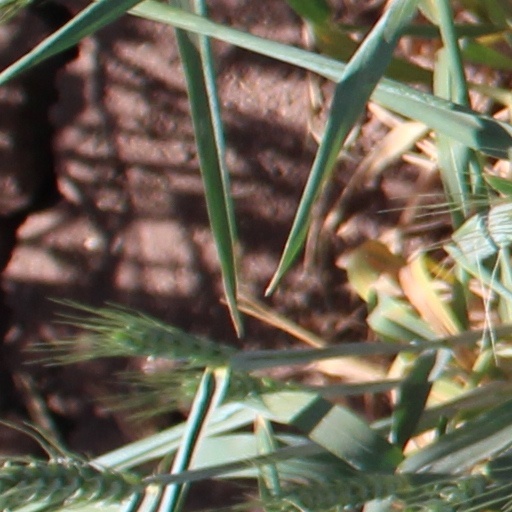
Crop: wheat